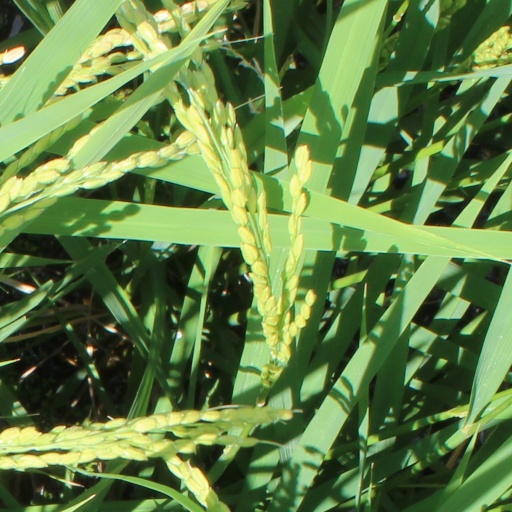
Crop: rice